Battle of Drummond's Island

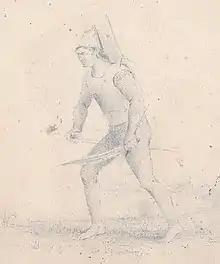
Warrior drawn by Alfred Agate

Around 700 Gilbertese warriors were dancing in the jungle near the beach and as the boats pulled in, Lieutenant Walker demanded they let Seaman Anderson go. However, the demand was ignored and the natives entered the water and headed for the boats, forcing them to retreat for a small distance. After this Walker turned his boats around and opened fire with a rocket at the mass of warriors. He then ordered his men to begin volley fire and devastated the natives according to the "Peacock"'s log book. A little while later the natives "fled to the bush" so the American vessels pulled in close to shore, within "pistol shot" range. Then the landing was made.